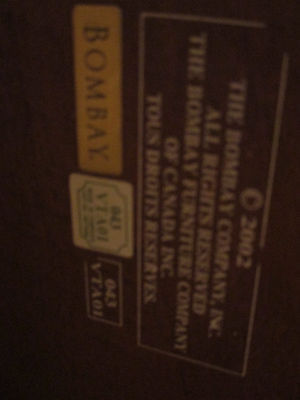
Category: table